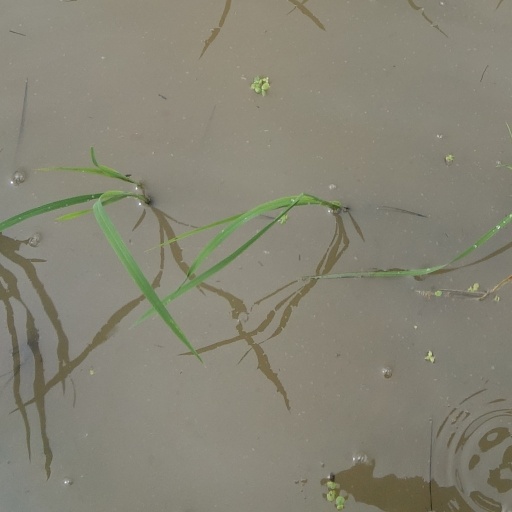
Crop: rice